Maine East High School

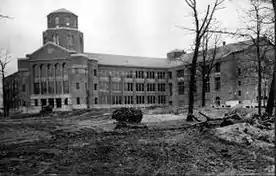
Maine East back in the 1940s with historic architecture

The school offers 18 Advanced Placement courses: English language, English literature, biology, environmental science, chemistry, physics (C), calculus (AB & BC), statistics, computer science (AB), Spanish language, Spanish literature, U.S. history, European history, government and politics, economics, music theory and studio art.